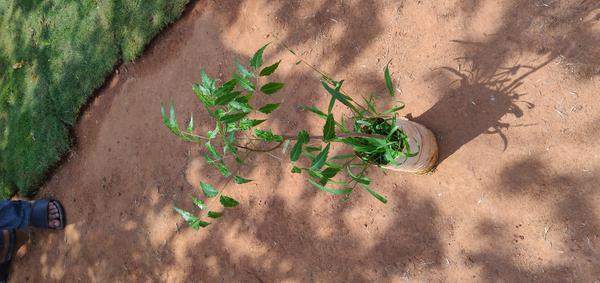
Plant: Neem